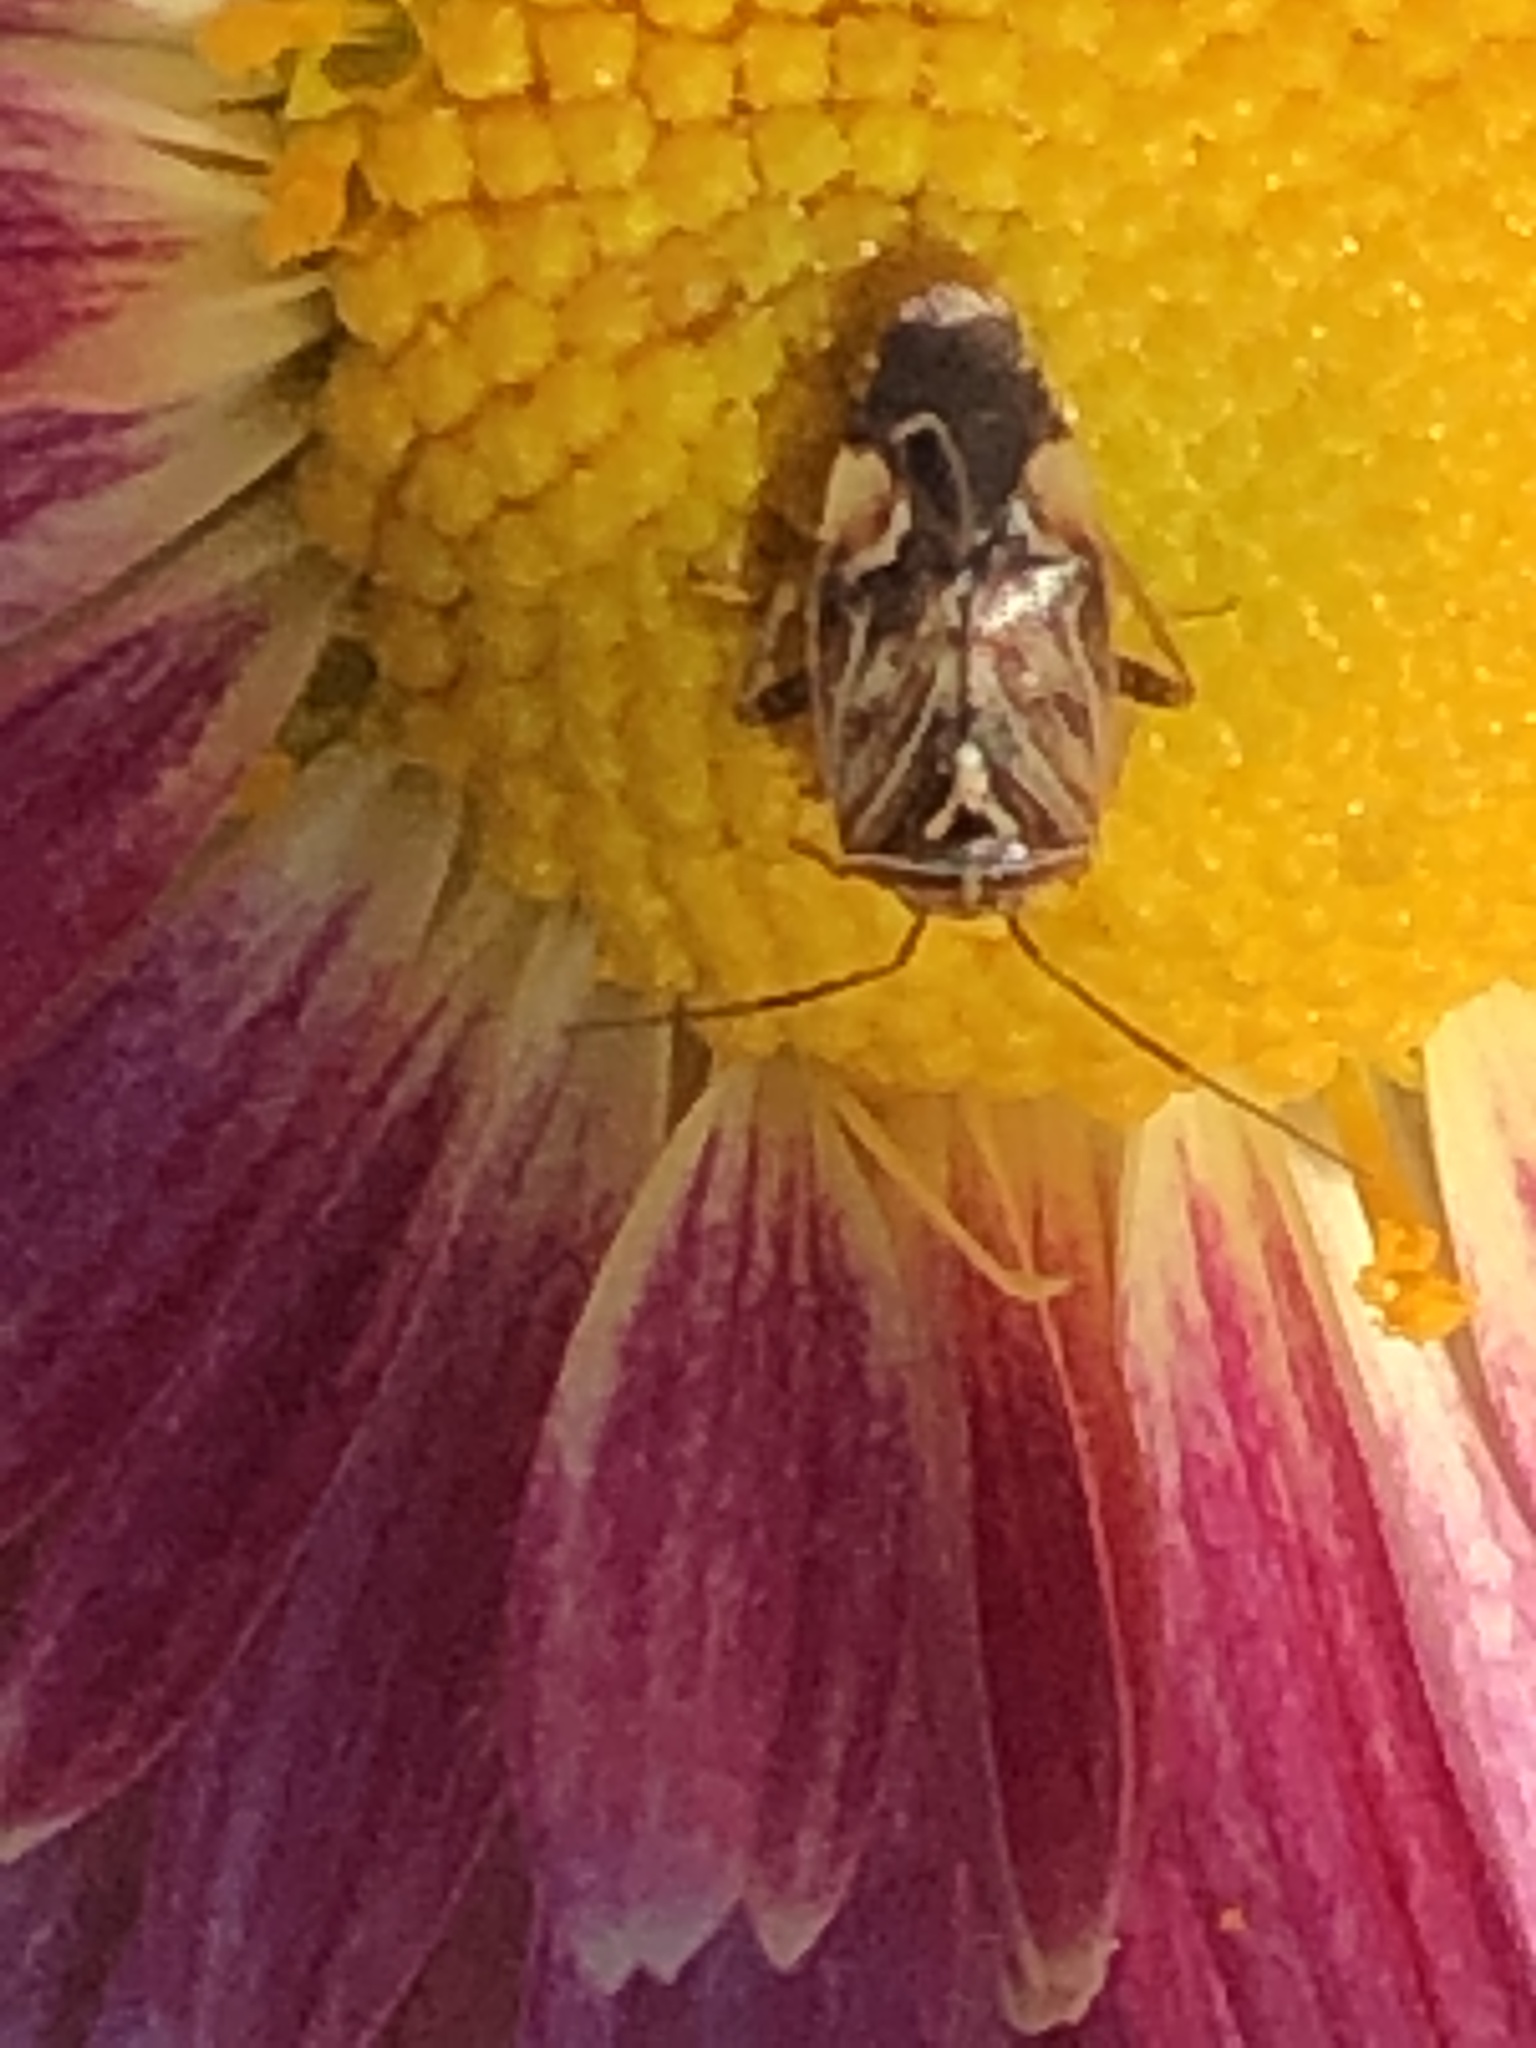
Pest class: lygus_bug